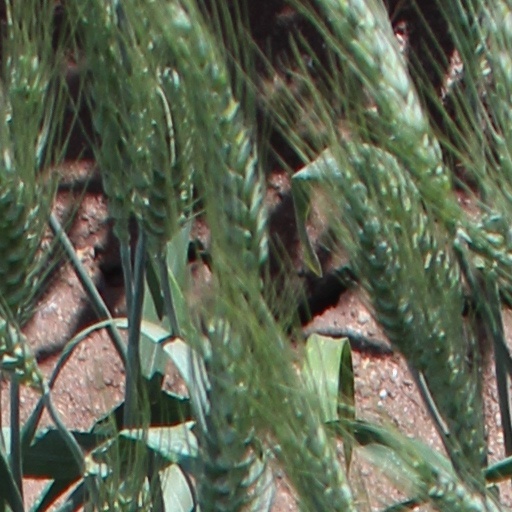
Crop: wheat